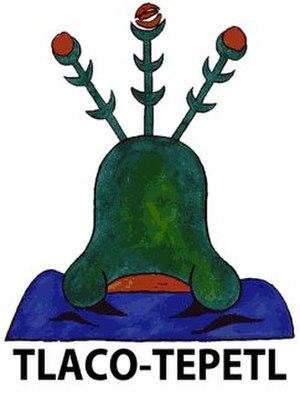
Tlacotepecest une ville et le siège de la municipalité de General Heliodoro Castillo, dans l'état de Guerrero, au sud-ouest du Mexique.